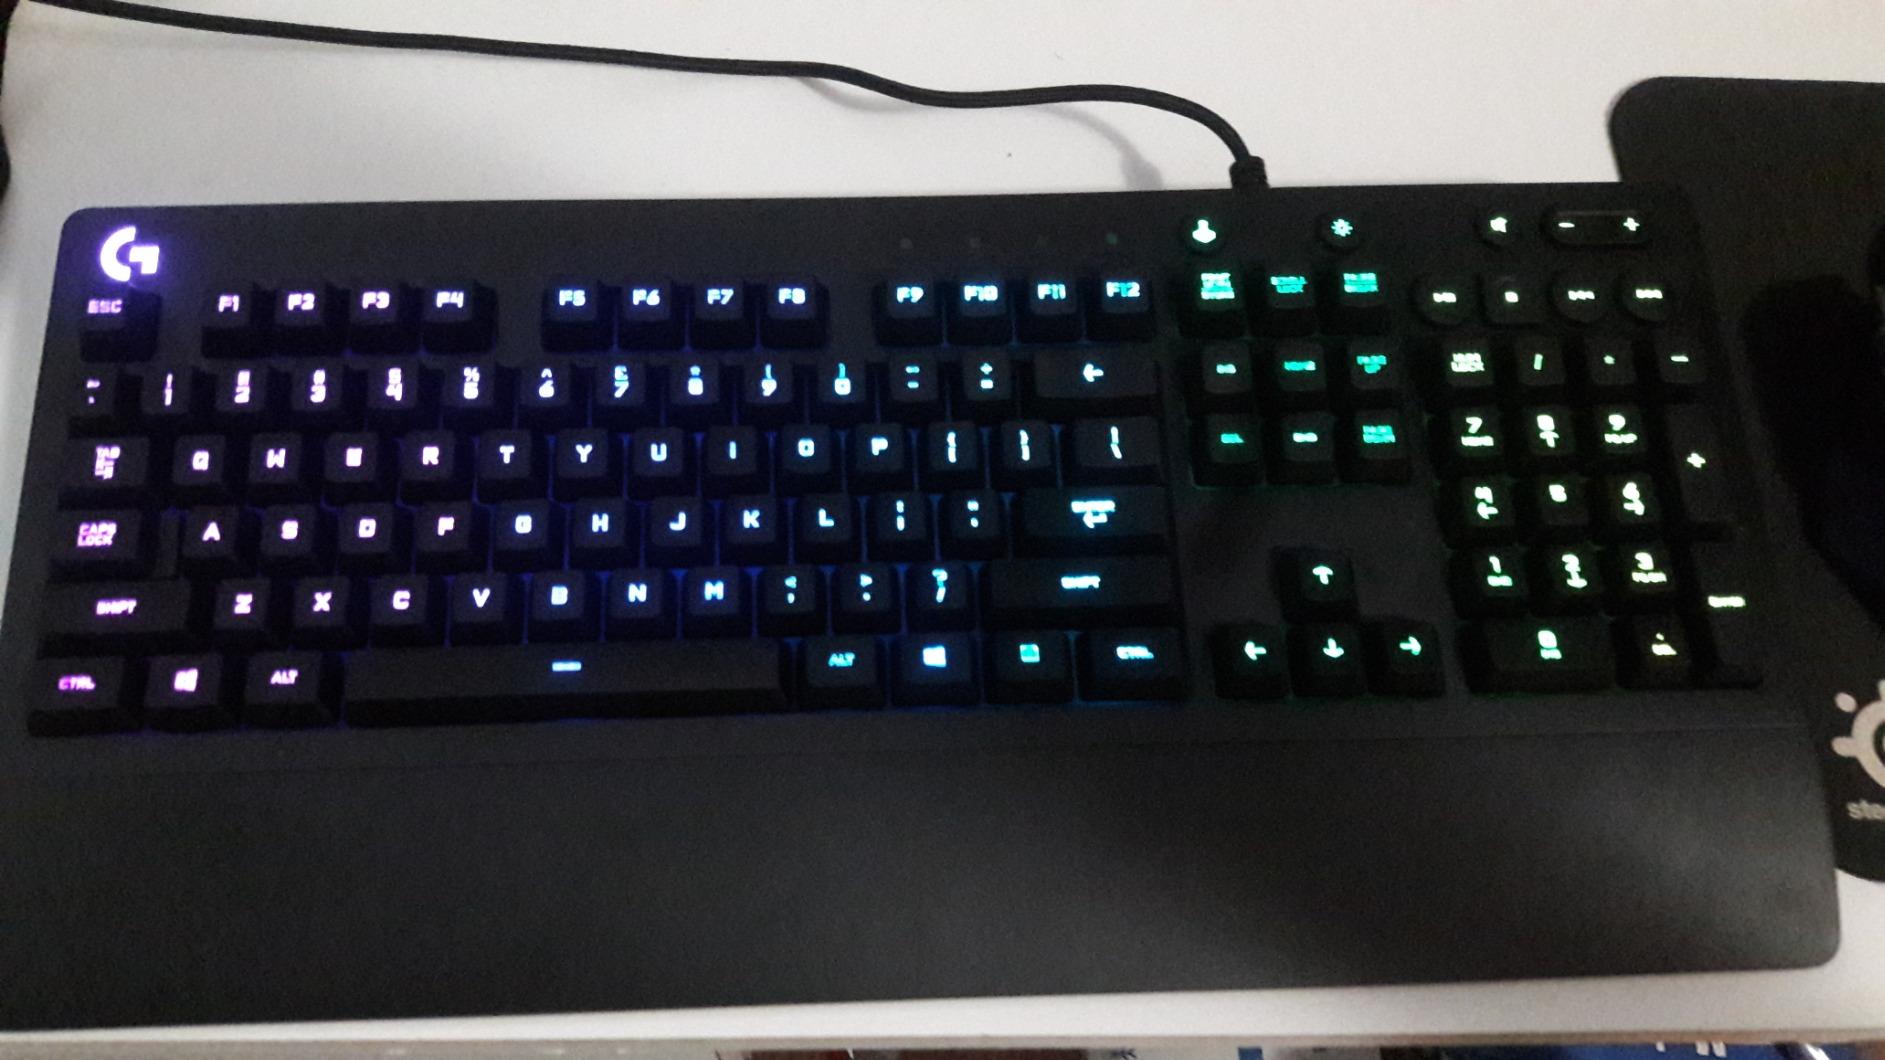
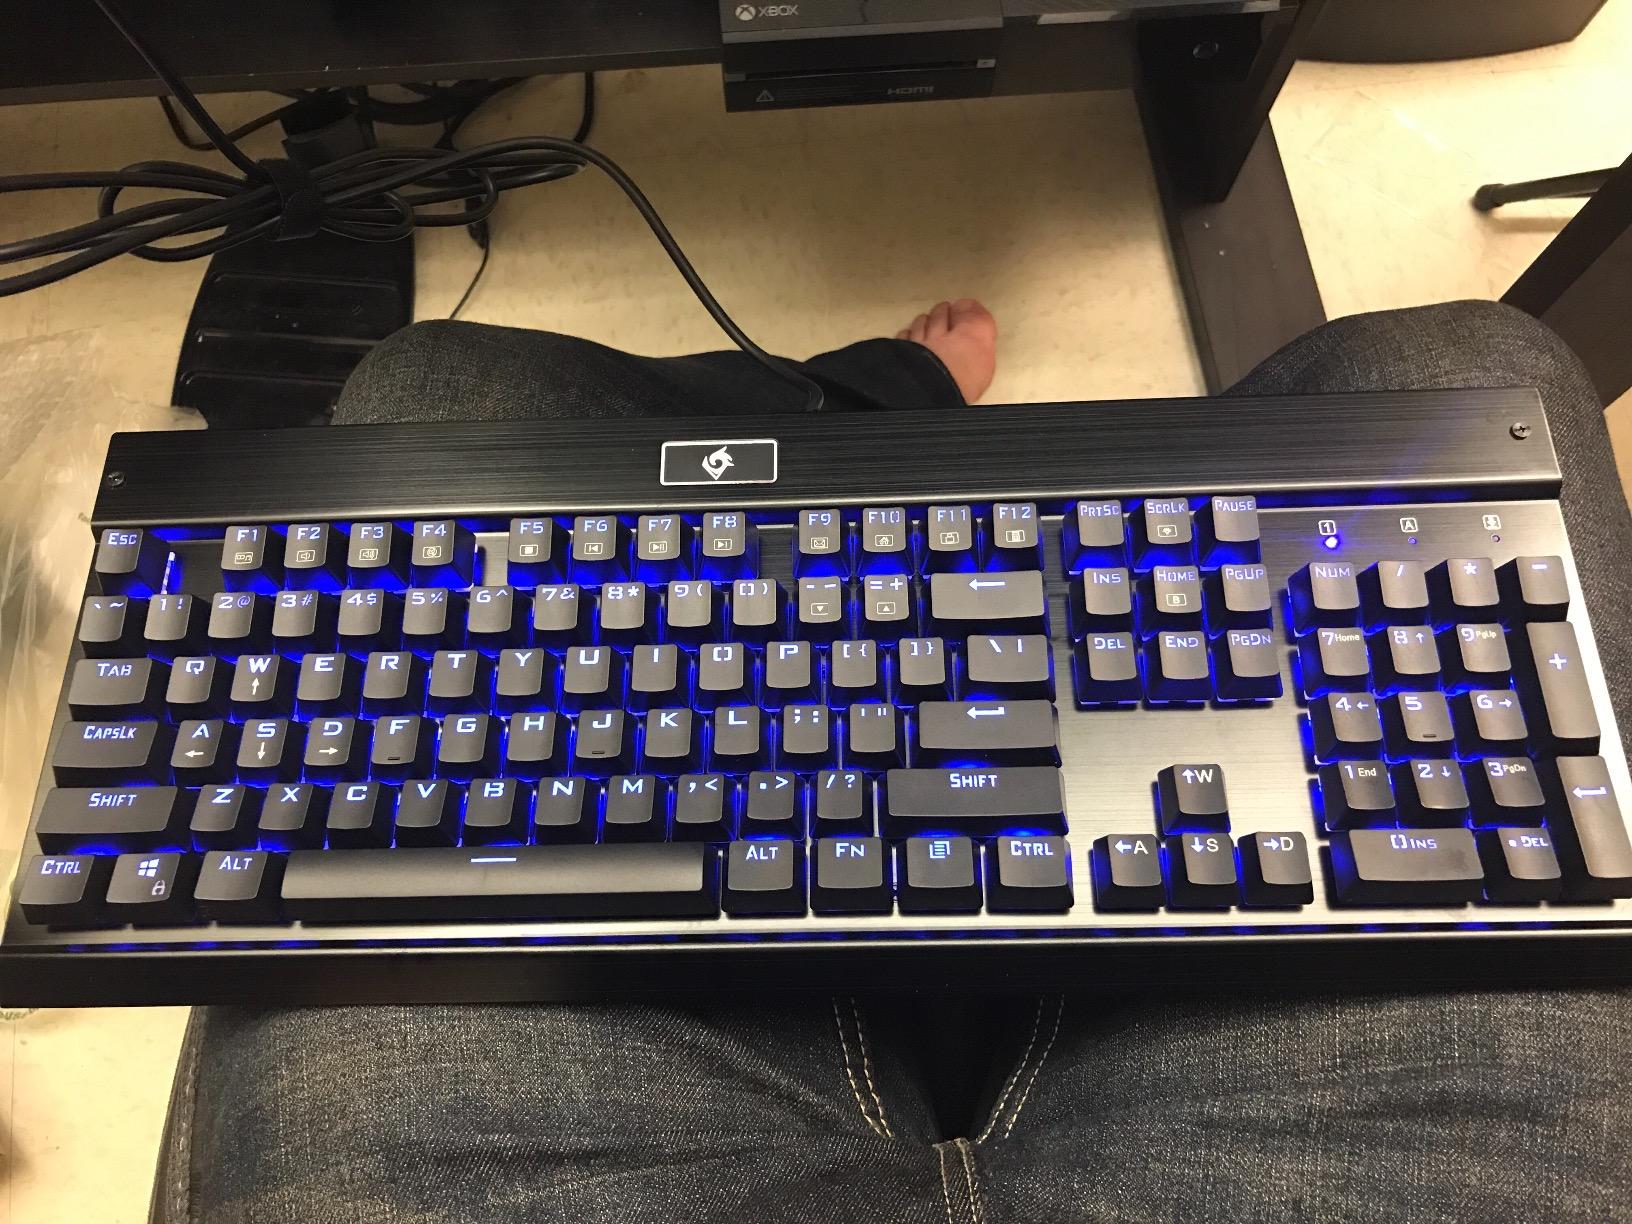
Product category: keyboard
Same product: no